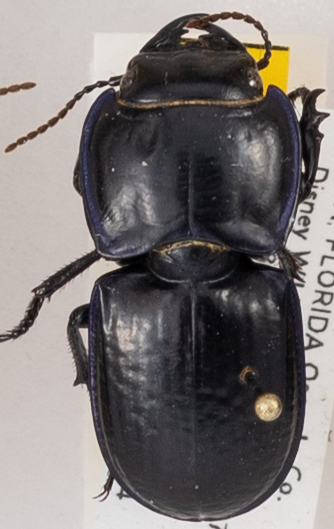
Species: Pasimachus sublaevis
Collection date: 2018-08-14
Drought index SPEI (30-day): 1.386
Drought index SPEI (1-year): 1.69
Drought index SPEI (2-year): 0.88